Frederick William Kahapula Beckley Jr.

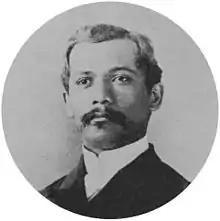
Frederick William Kahapula Beckley

Frederick William Kahapula Beckley Jr. (May 7, 1874 – December 20, 1943) was a Native Hawaiian politician, historian, and educator. He was the last official interpreter of the Hawaii Supreme Court during the Kingdom of Hawaii and was the first professor of Hawaiian language at the University of Hawaii.